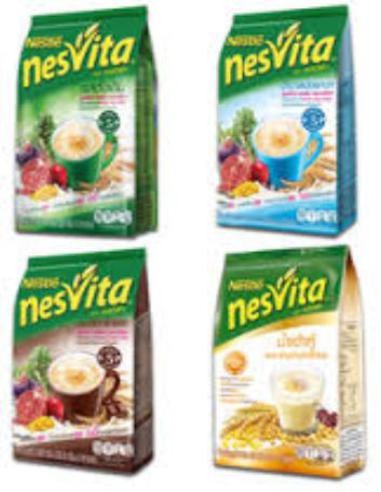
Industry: Food